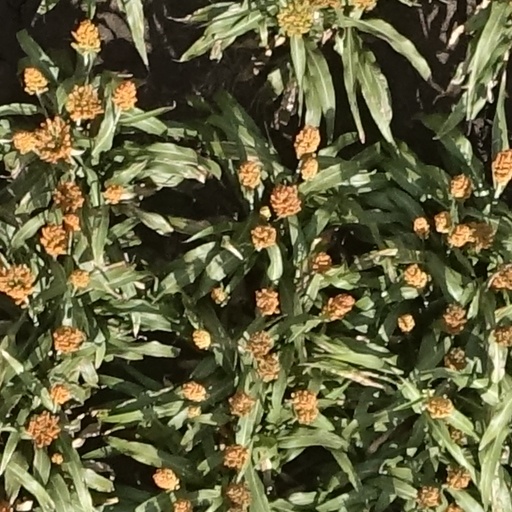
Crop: sorghum